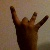
The image shows a hand gesture representing the number 8 in Indian Sign Language.